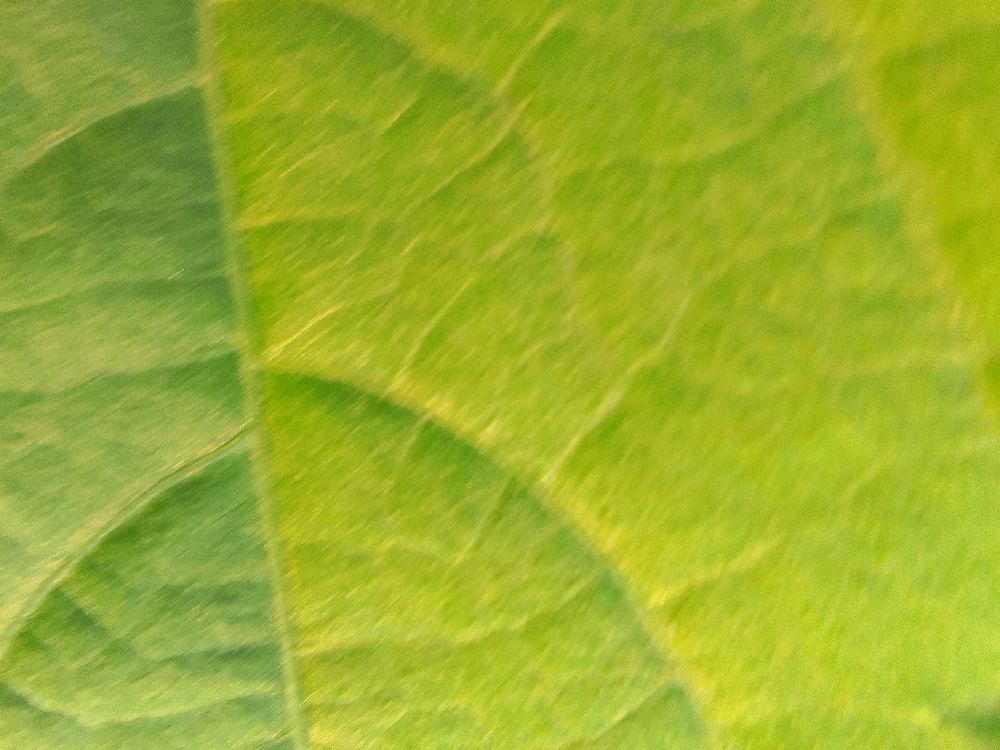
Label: healthy